Vad Lee

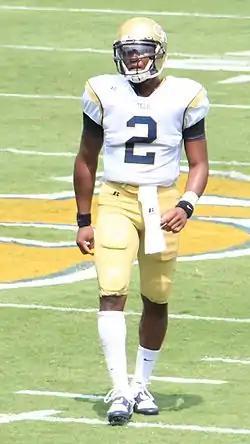
Lee in 2013

Lavaedeay Monlique "Vad" Lee (born April 27, 1993) is an American football quarterback who is a free agent. He previously played for the Saskatchewan Roughriders and BC Lions of the Canadian Football League (CFL), Columbus Lions of American Indoor Football (AIF), DC Defenders of the XFL, and Pittsburgh Maulers and Philadelphia Stars of the United States Football League (USFL).